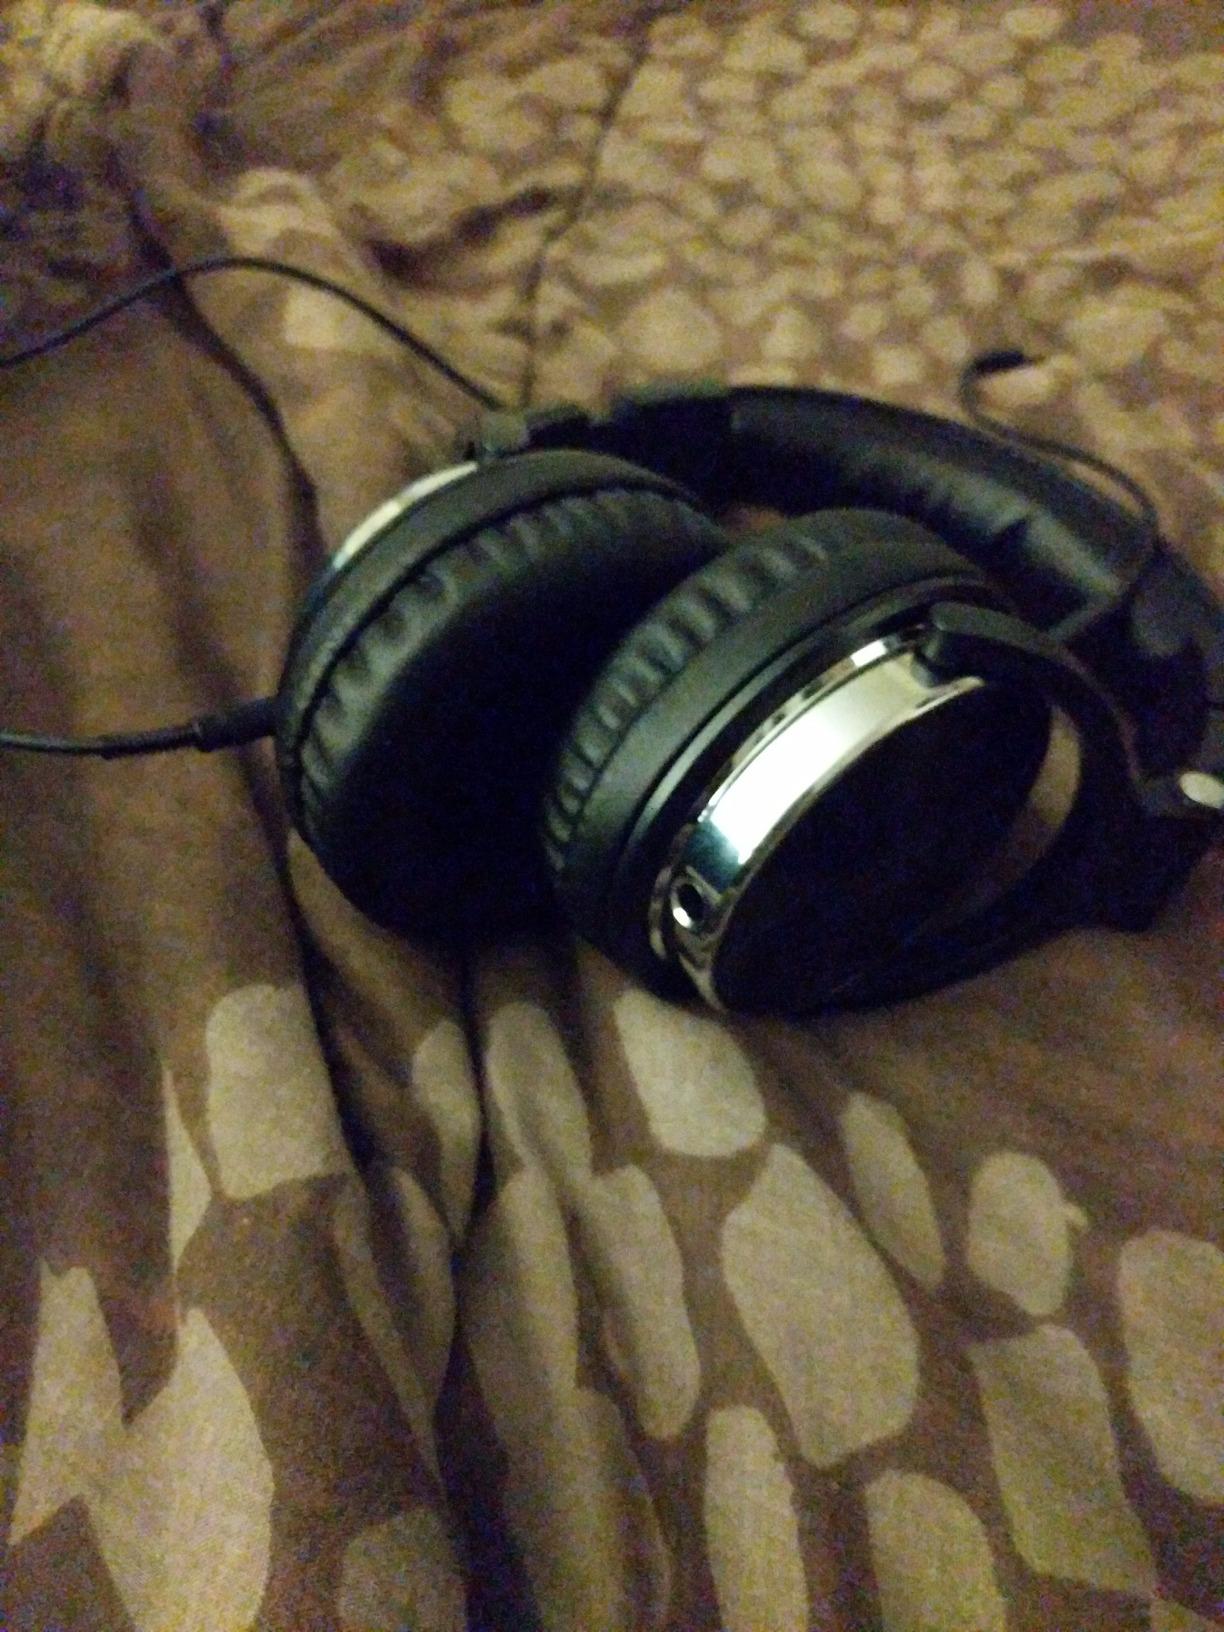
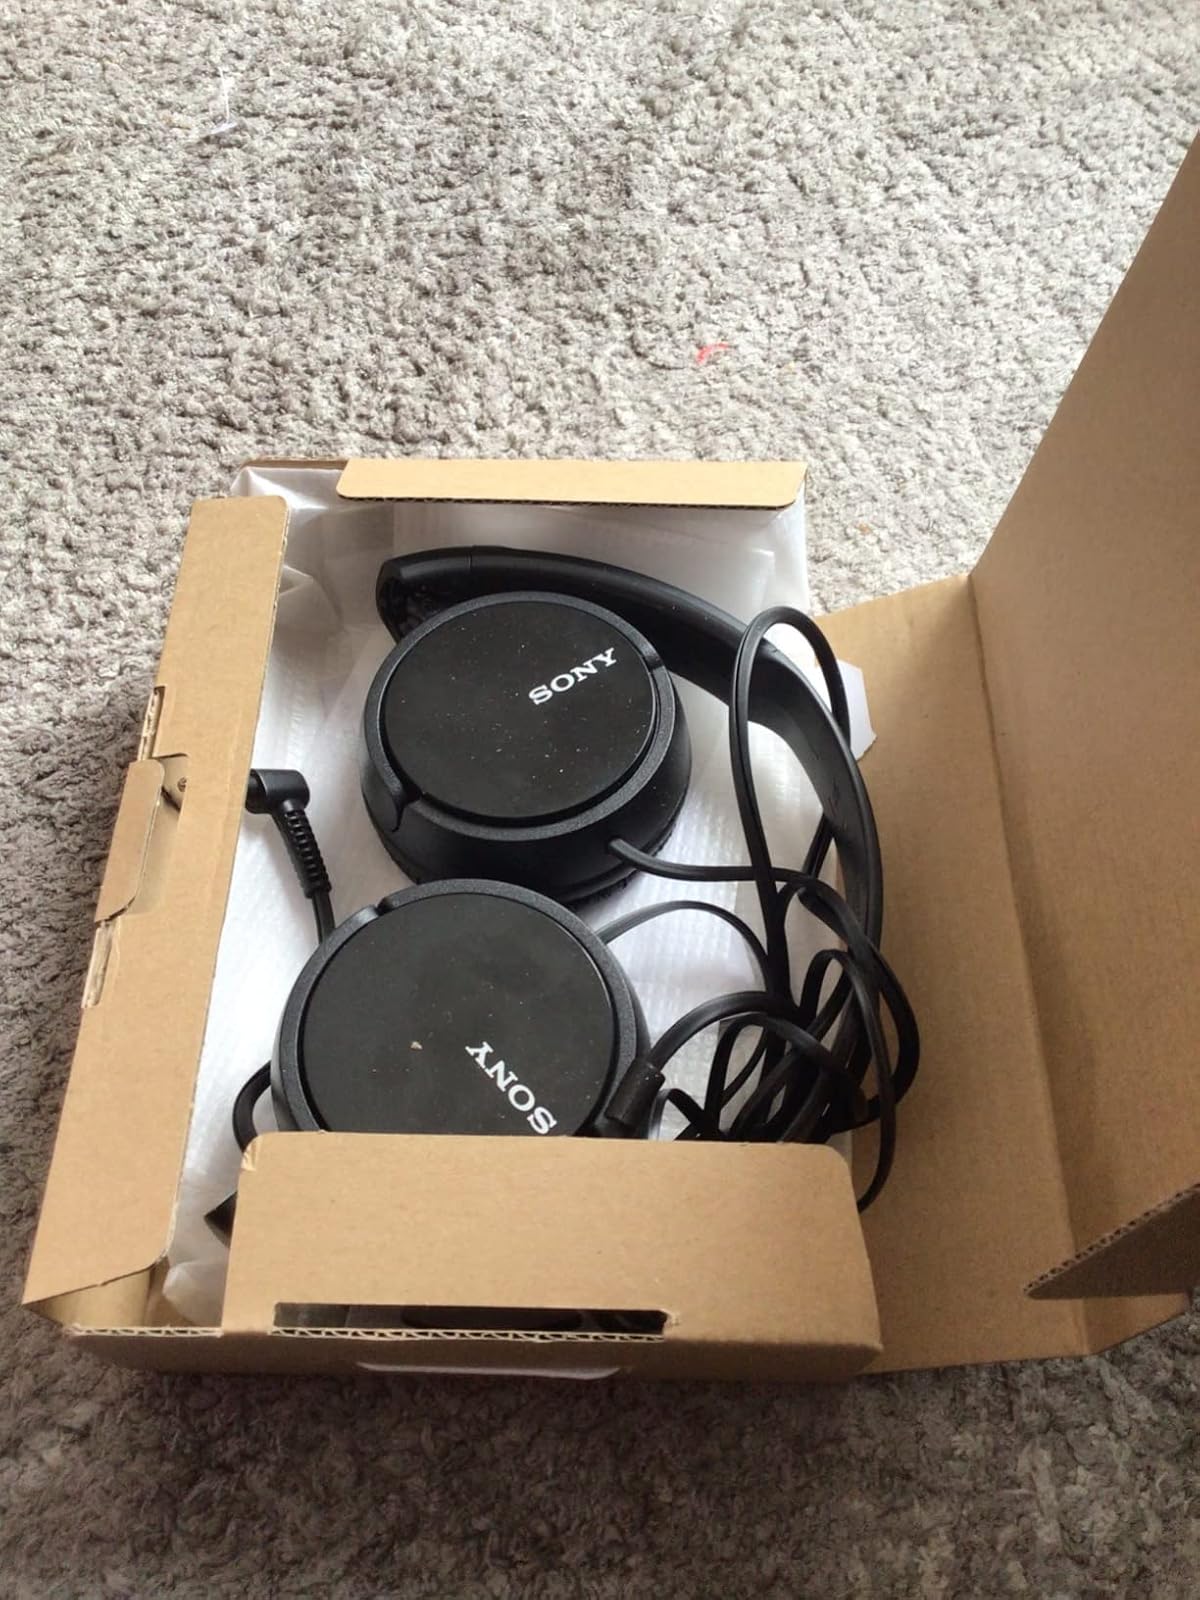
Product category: headphones
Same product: no